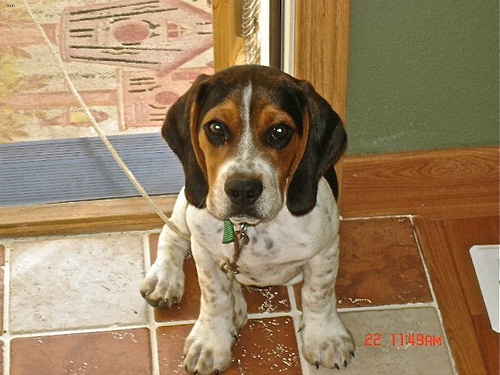
Breed: beagle